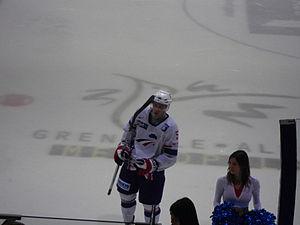
Johan Auvitu, joueur de hockey sur glace avec l'équipe de France. Match amical contre le Danemark. Grenoble.
Yohann Auvitu est un joueur professionnel français de hockey sur glace. Il évolue au poste de défenseur.